Gene Siskel

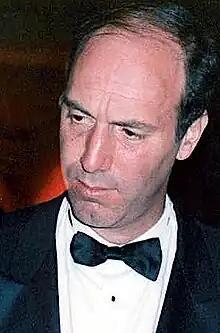
Siskel at the 61st Academy Awards in 1989

Eugene Kal Siskel (January 26, 1946 – February 20, 1999) was an American film critic and journalist for the "Chicago Tribune" who co-hosted a movie review television series alongside colleague Roger Ebert.